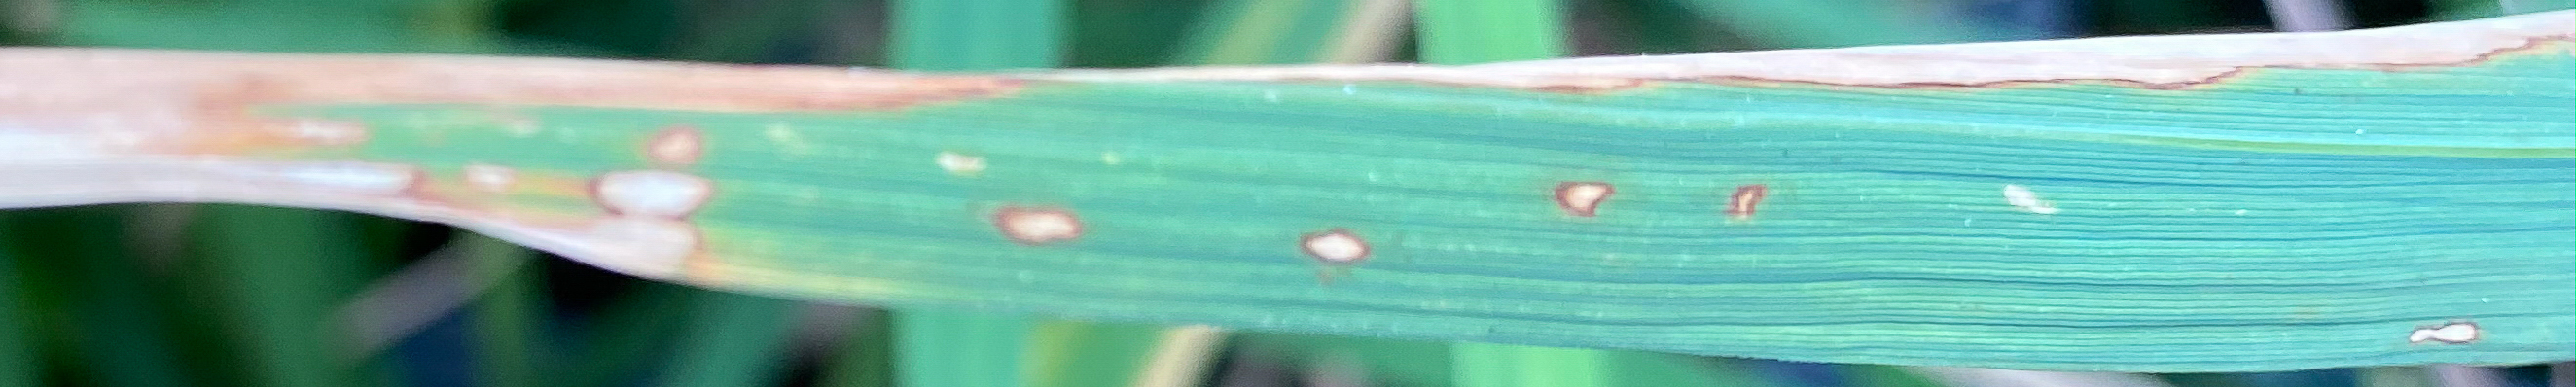
Nhãn: K